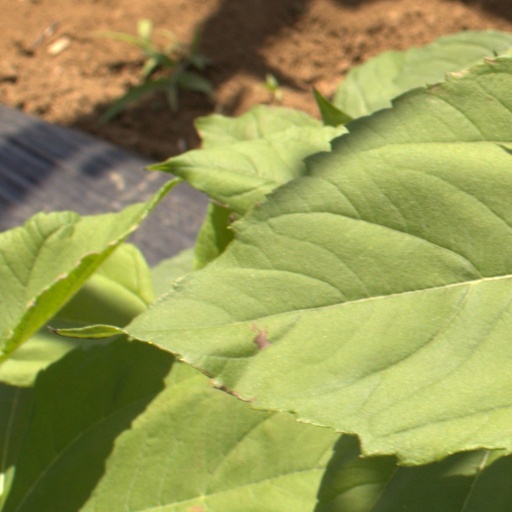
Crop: Jerusalem artichoke